Francis Bridgeman (Royal Navy officer)

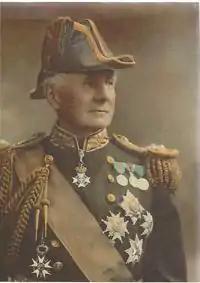
Admiral Sir Francis Bridgeman

Admiral Sir Francis Charles Bridgeman Bridgeman, (born Bridgeman-Simpson; 7 December 1848 – 17 February 1929) was a Royal Navy officer. As a captain he commanded a battleship and then an armoured cruiser and then, after serving as second-in-command of three different fleets, he twice undertook tours as Commander-in-Chief of the Home Fleet with a stint as Second Sea Lord in between those tours. He became First Sea Lord in November 1911 but clashed with First Lord of the Admiralty Winston Churchill on technical issues as well as matters relating to a perceived overriding of naval traditions by Churchill: this led to Bridgeman's resignation just a year later.